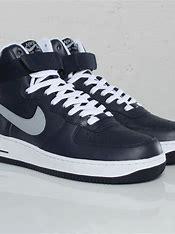
Brand: Nike
Model: Air Force 1 07